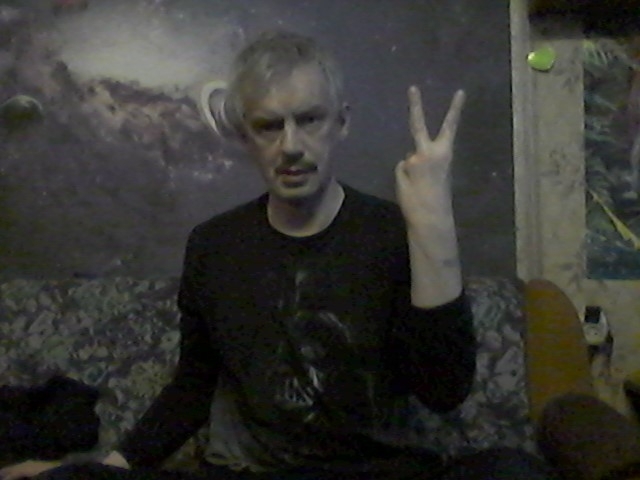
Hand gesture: peace_inverted